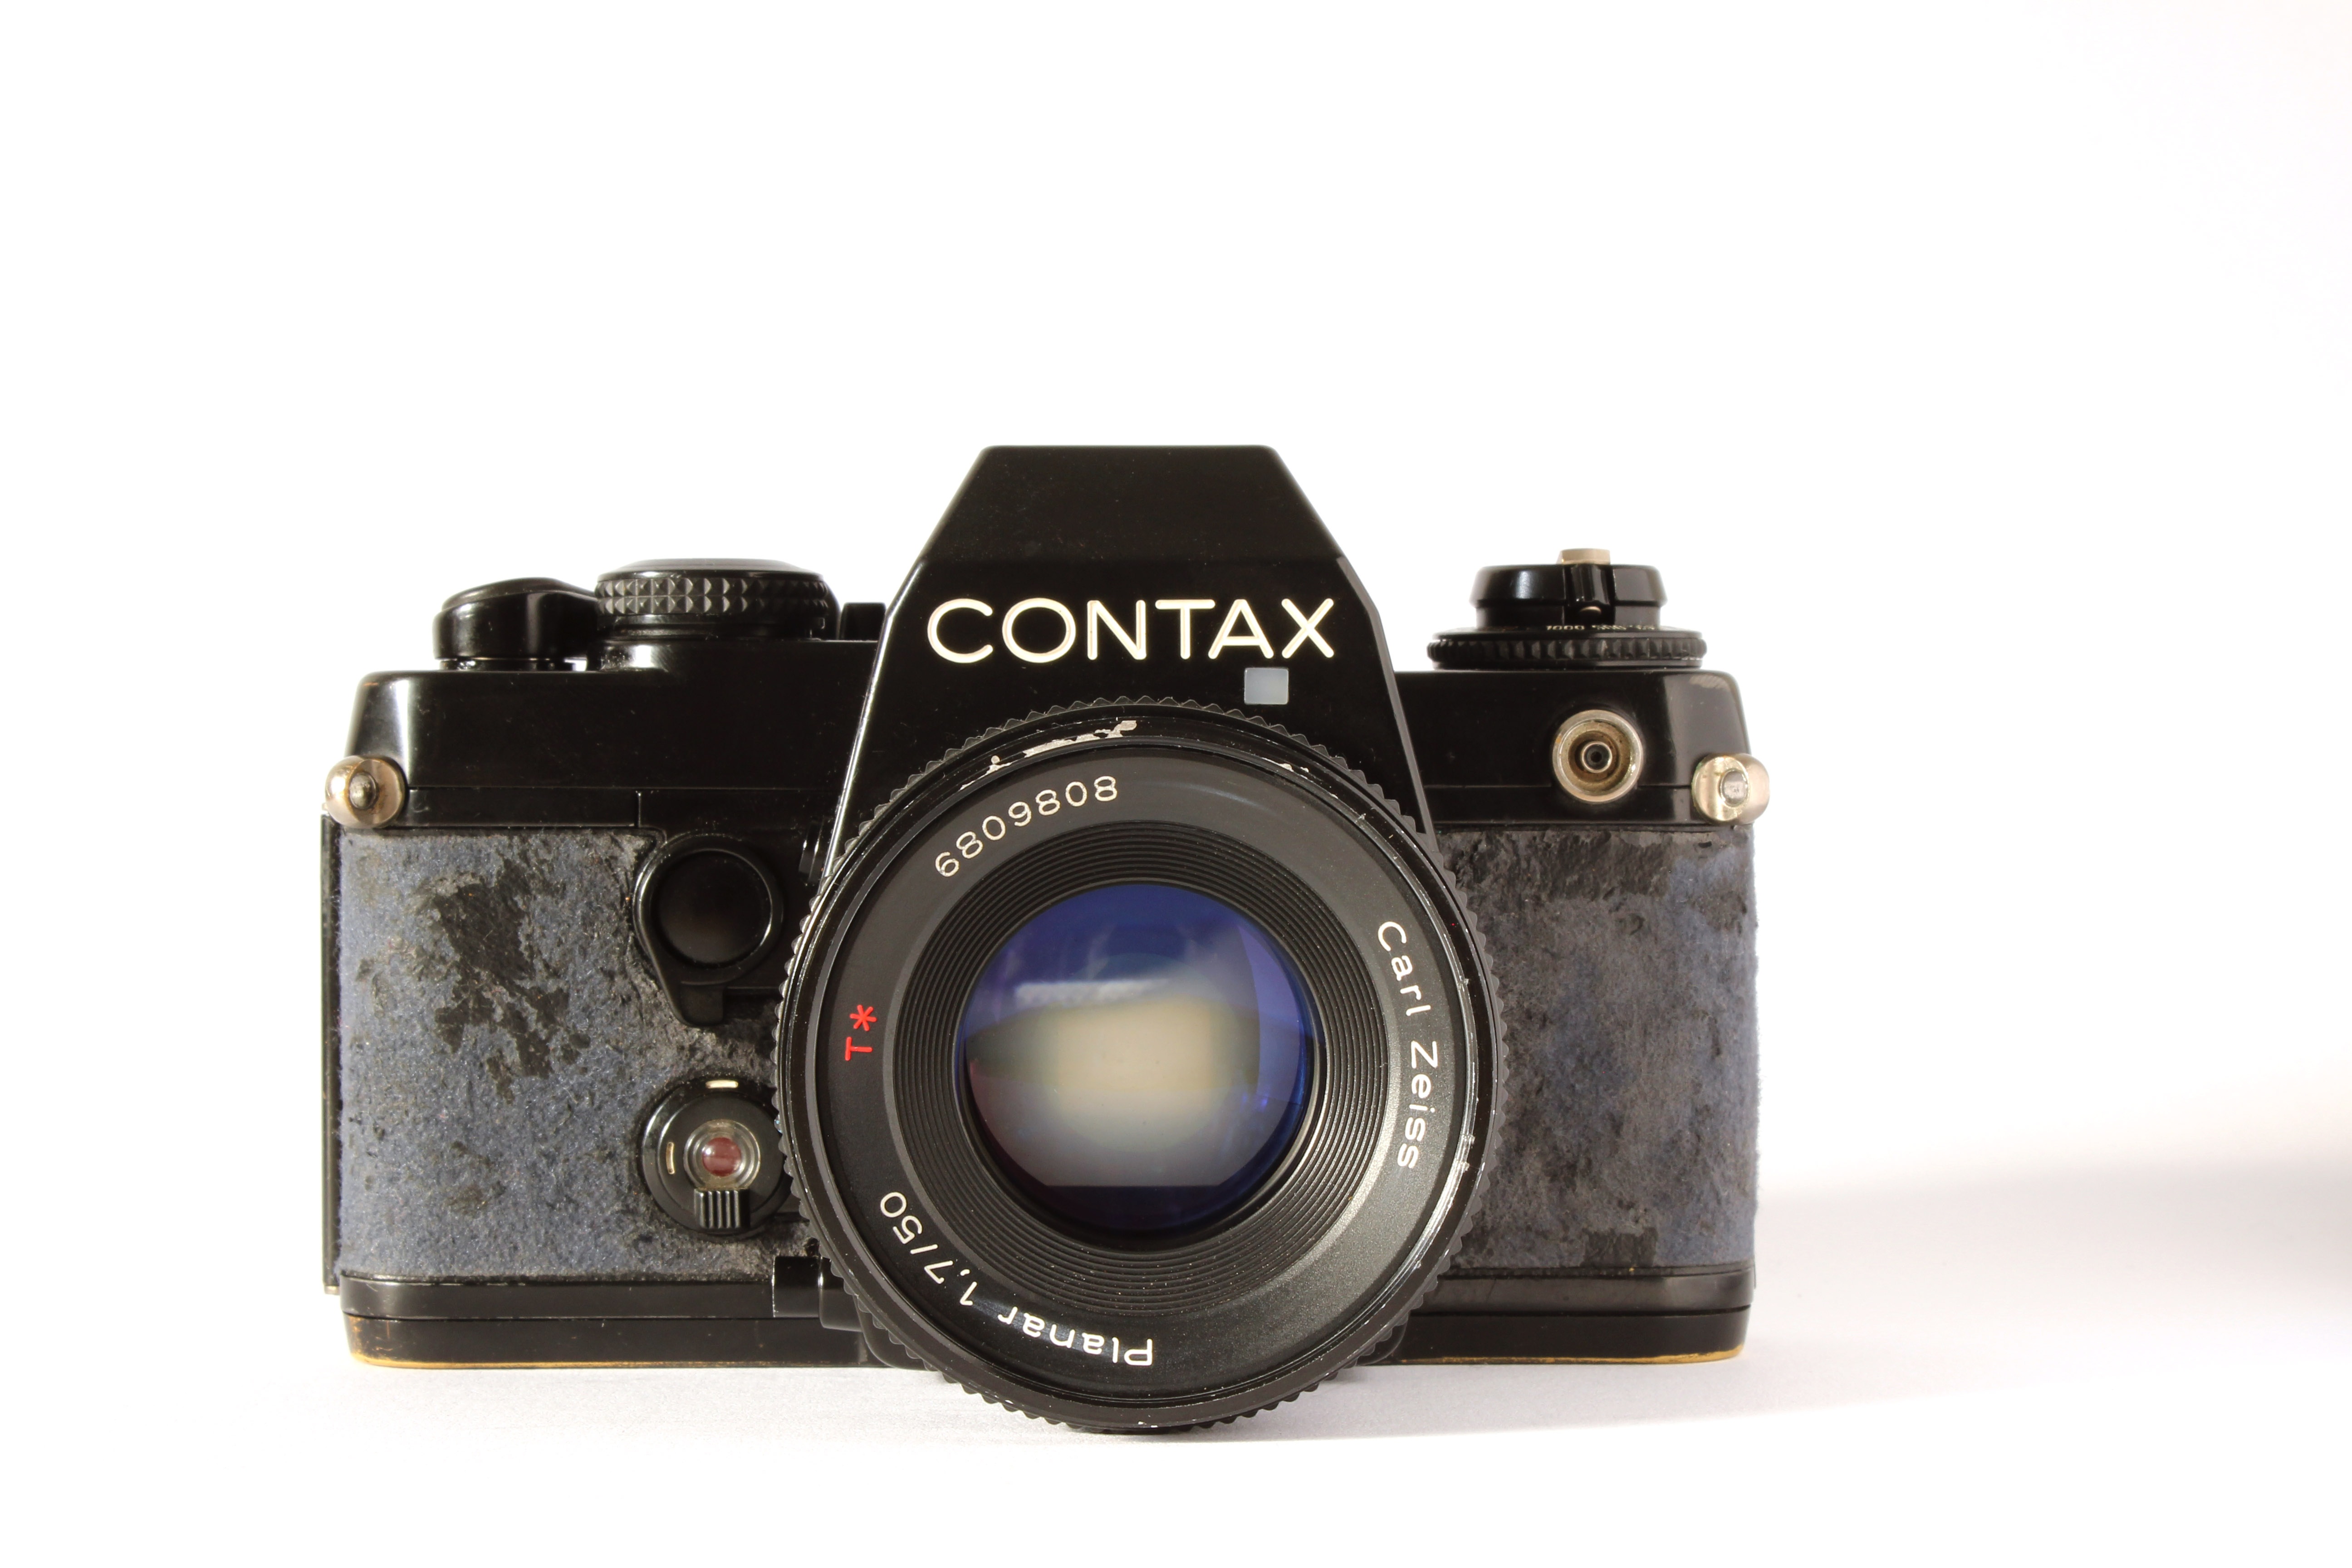
camera, photography, vintage, antique, retro, old, film, photo, analog, lens, nostalgia, old camera, hipster, digital camera, photograph, zeiss, camera lens, retro look, photo camera, analog camera, carl zeiss, cameras optics